Ellis Bent

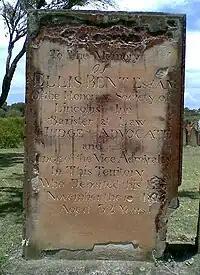
Ellis Bent headstone, Botany Bay Cemetery

Bent was buried at Old Sydney Burial Ground, now the site of Sydney Town Hall. He was buried there rather than at Garden Island (upon which Bent had a lease) because of his earlier disagreements with Macquarie.